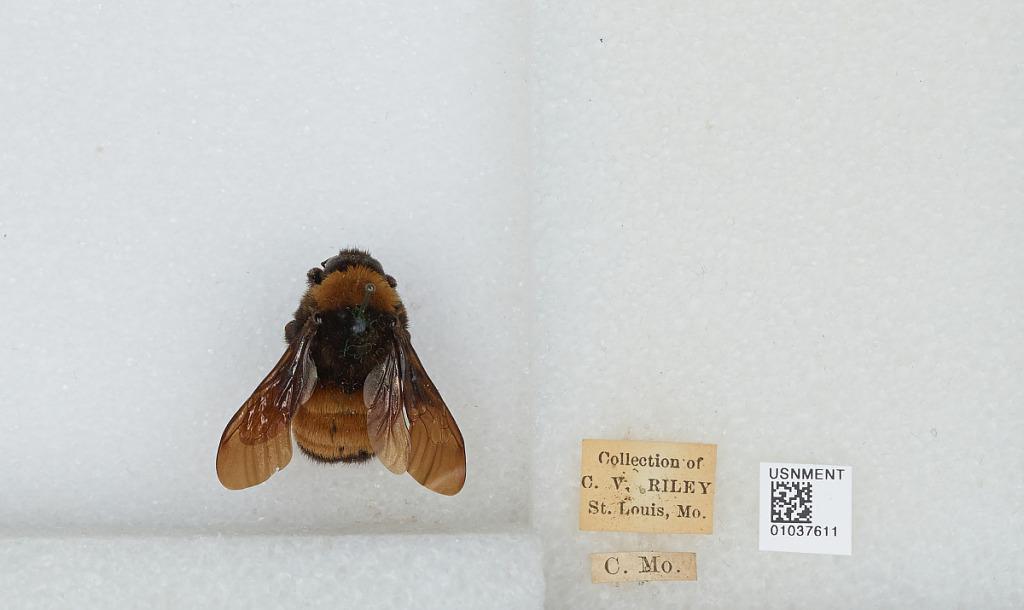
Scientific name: Bombus (Fervidobombus) pensylvanicus pensylvanicus (De Geer)
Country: United States
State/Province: Missouri